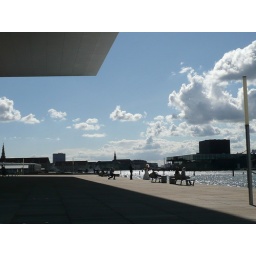
Spot the wedding, Copenhagen opera house in foreground and new theatre over the river